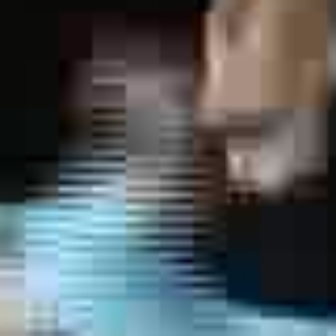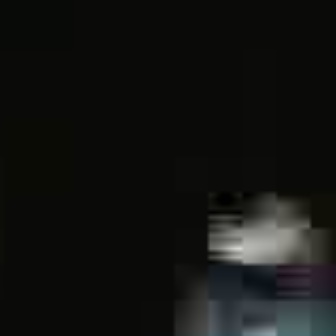
  Please identify the target specified by the bounding box [73,29,203,161] in the first image and locate it in the second image. Return the coordinates in [x_min,y_min,x_max,y_max] format.
Answer: [204,186,306,289]